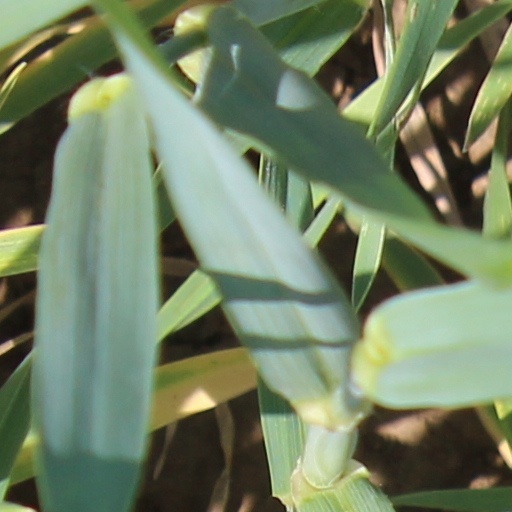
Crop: wheat